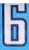
Number: 6